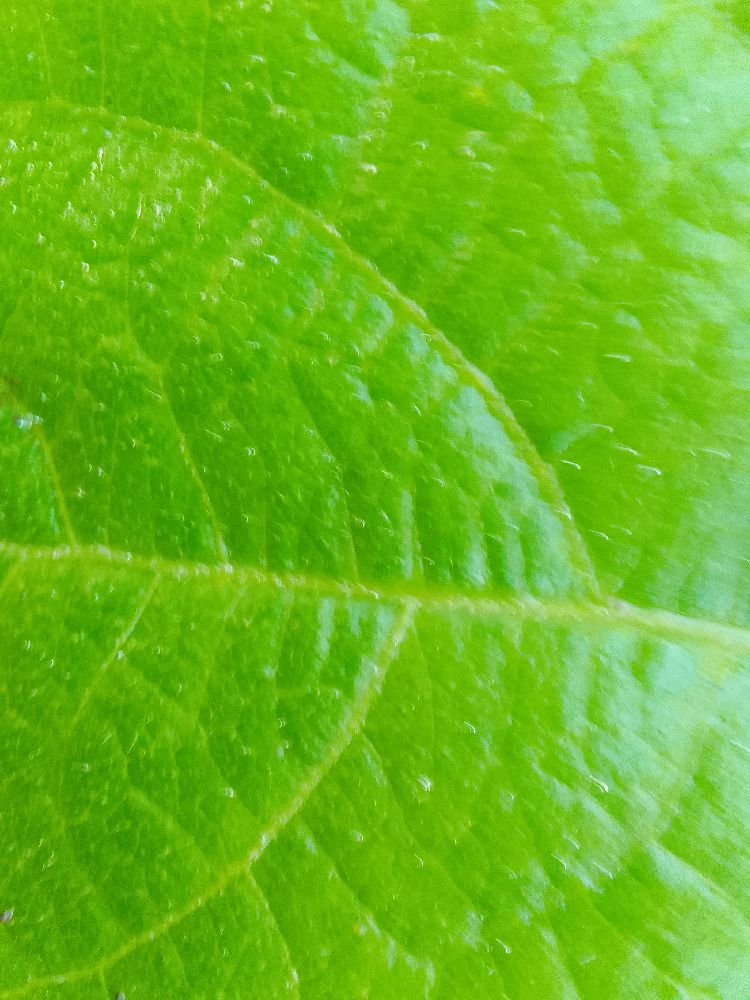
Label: healthy